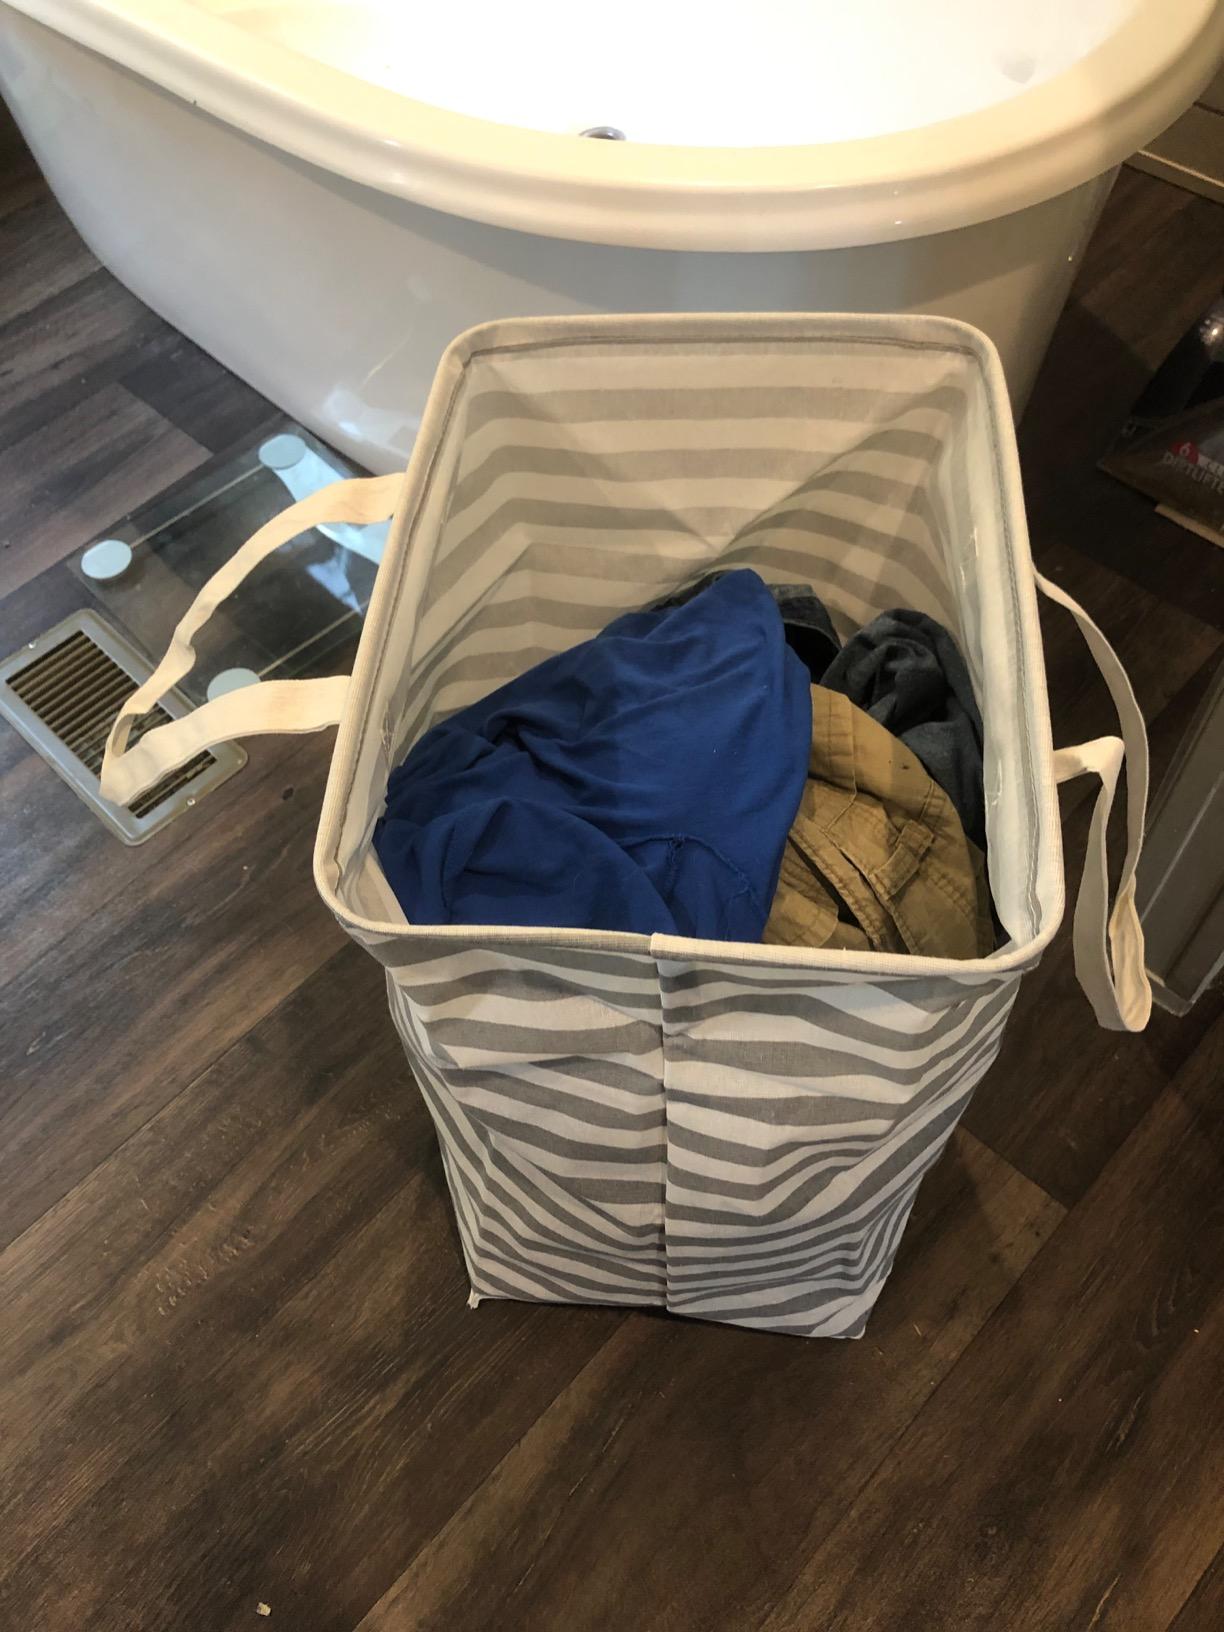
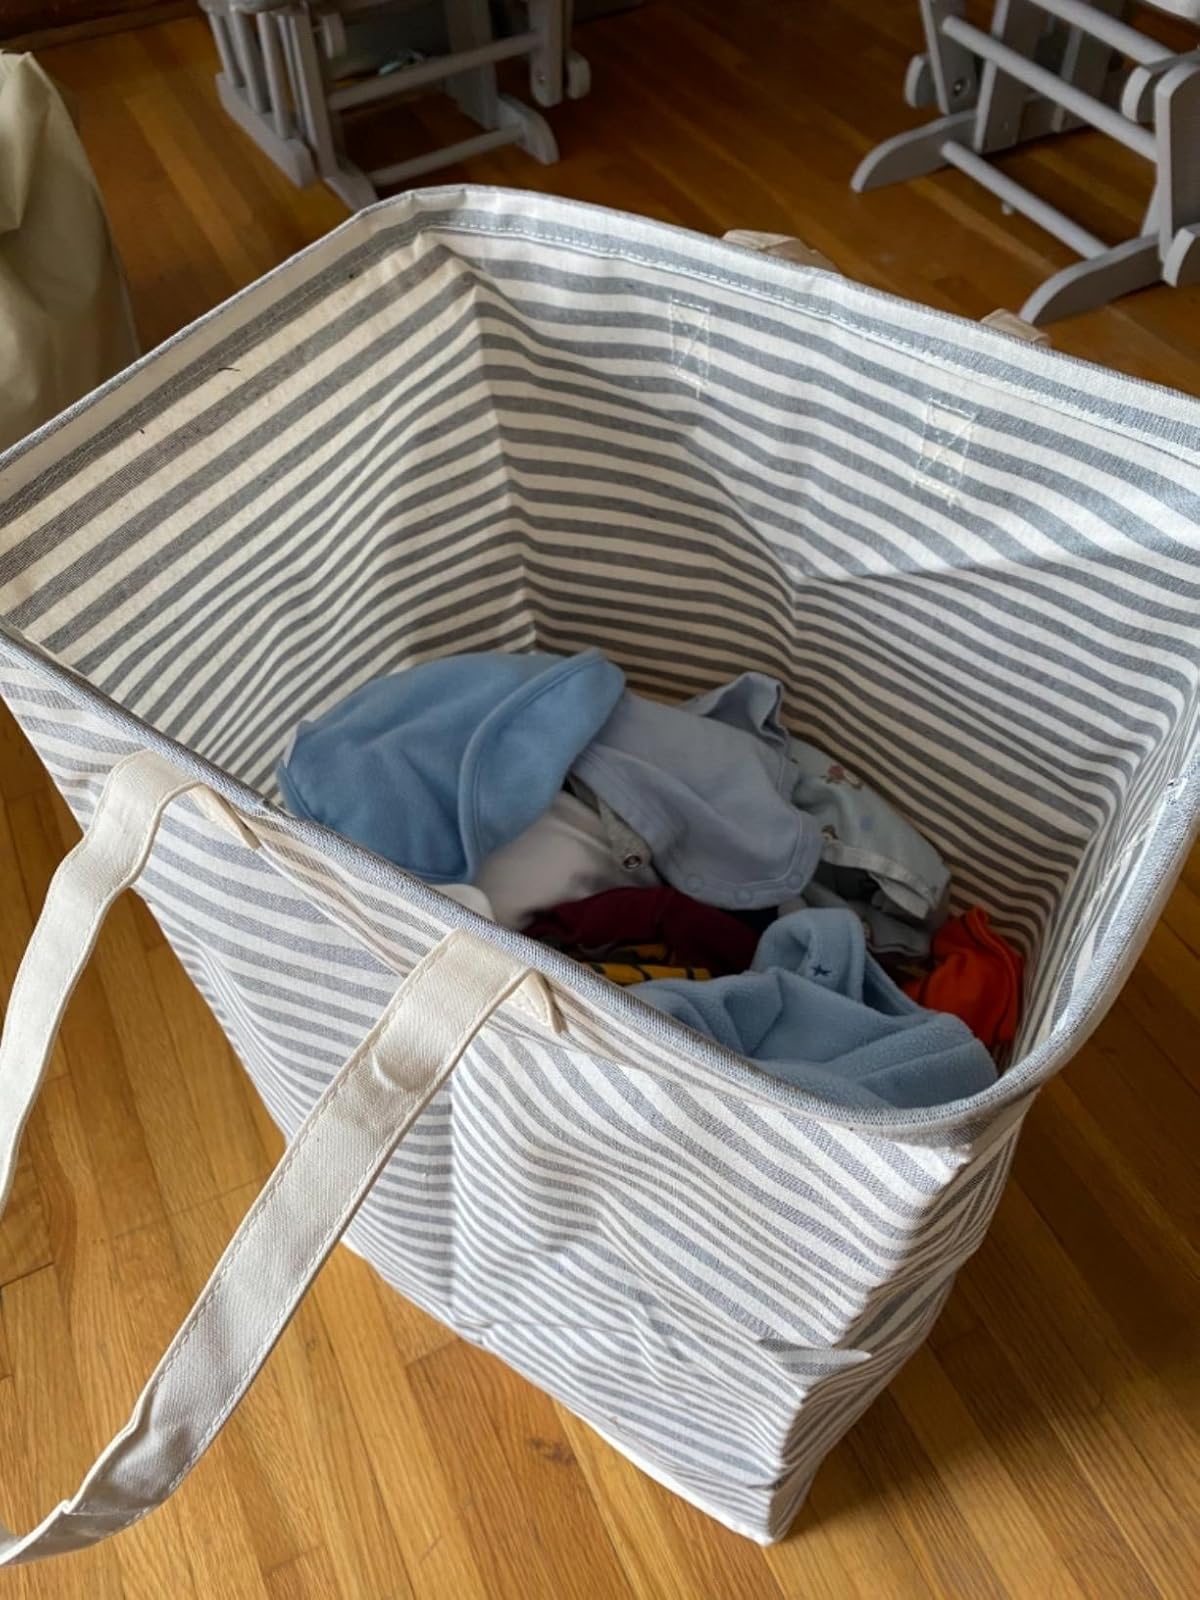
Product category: items_hamper
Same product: no